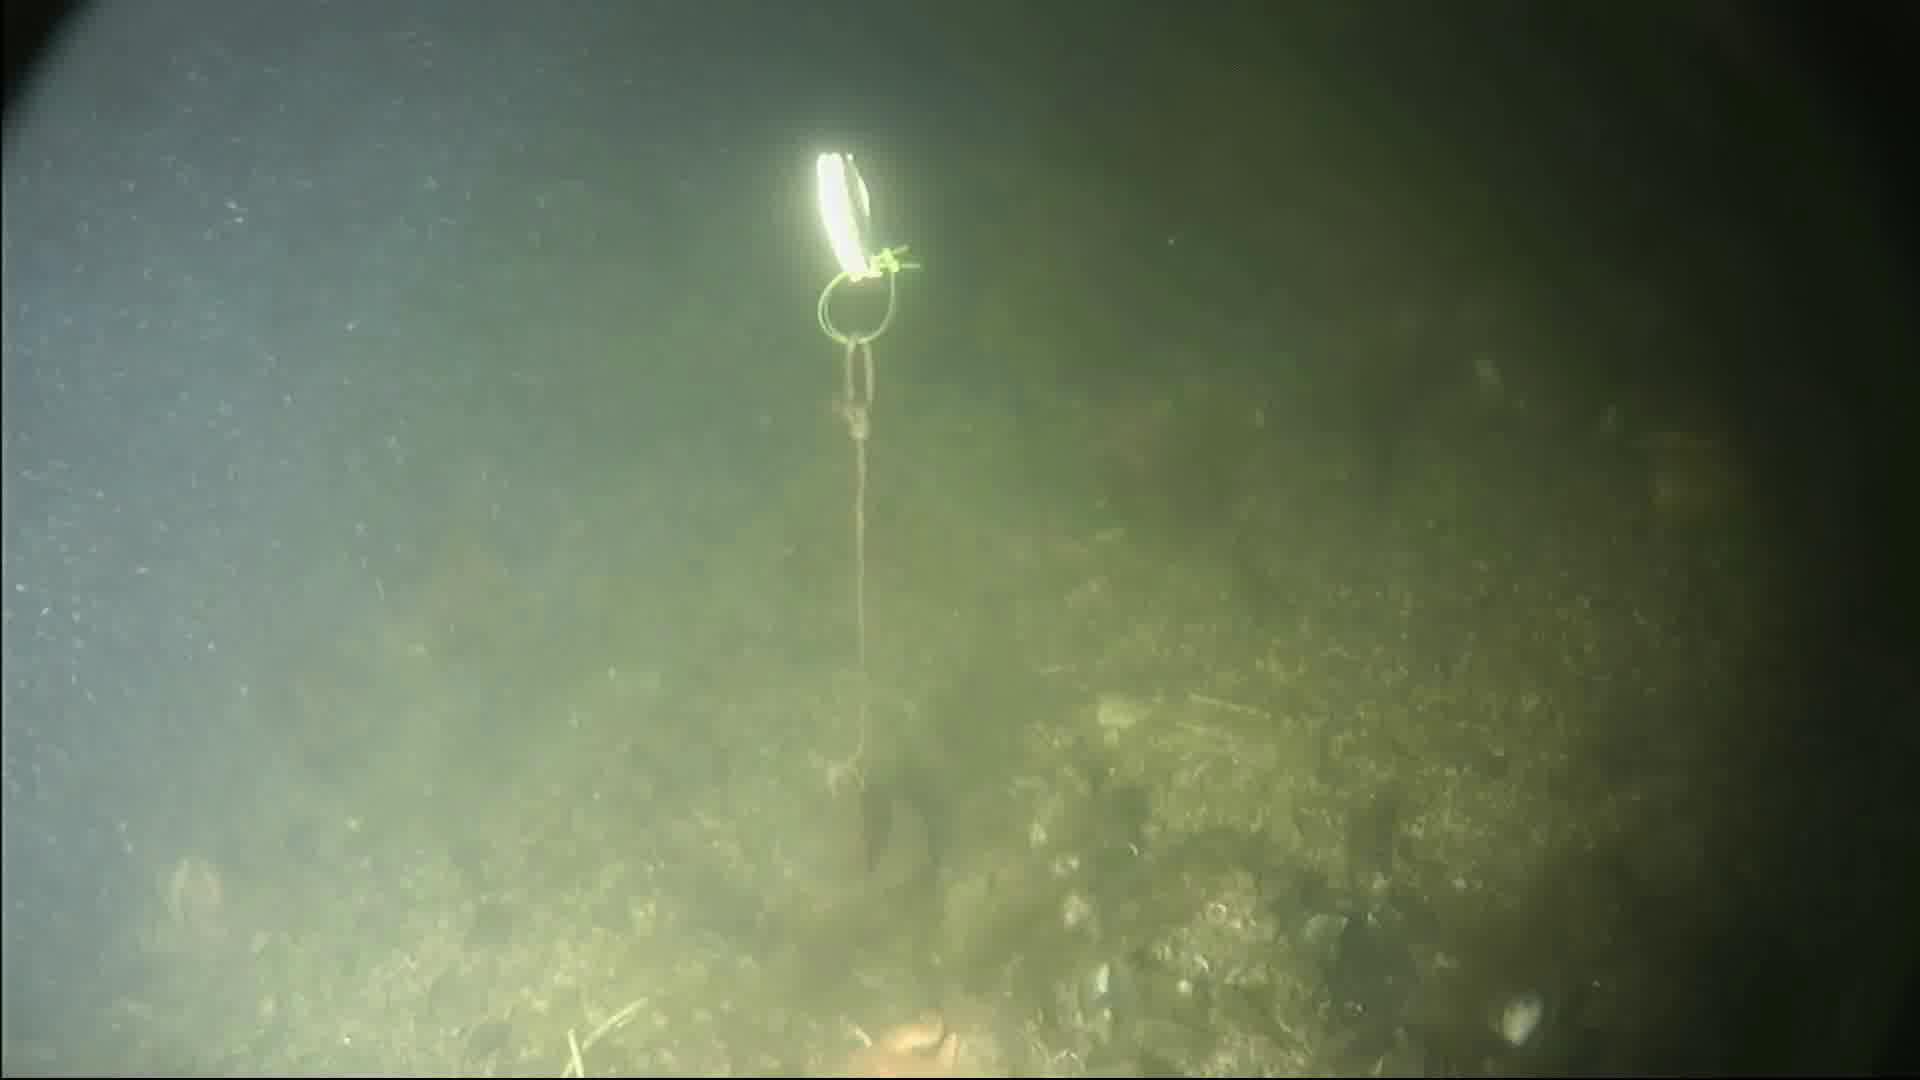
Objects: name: crab
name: starfish